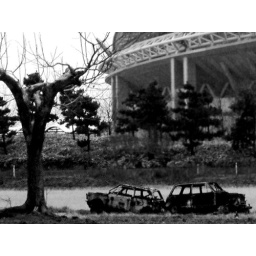
Niigata Big Swan and the pair of old cars by the field